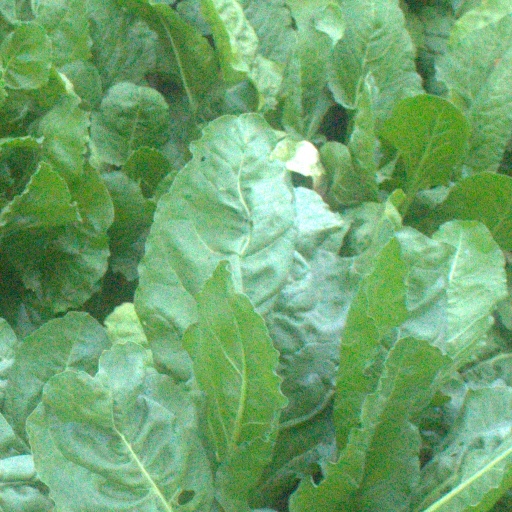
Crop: sugar beet